Danelle Sandoval

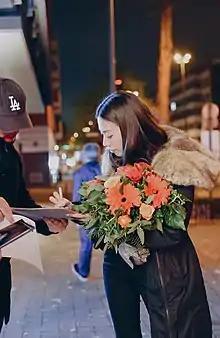
Sandoval in 2019

Danelle Ann Sandoval is an American singer-songwriter known for her feature on the multi-platinum single "Tuesday" as well as her 2018 debut EP entitled "For Love". The pop music and R&B artist has also performed live across North America and Europe and contributed to multiple international albums as a songwriter.